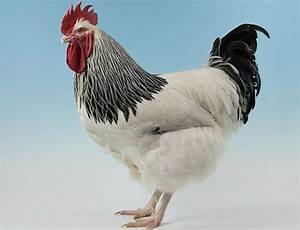
chicken